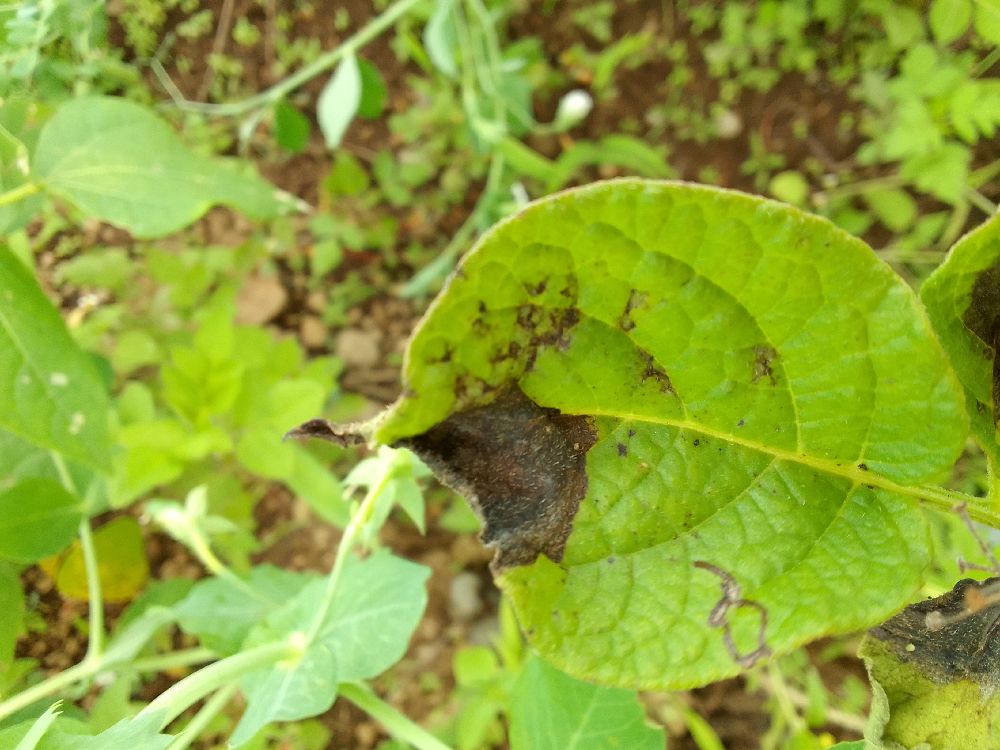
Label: Late blight